Music of Annapolis

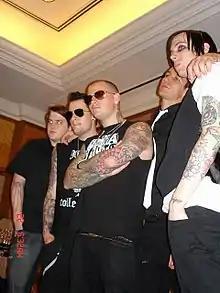
The band Good Charlotte, originally from nearby Waldorf, moved to Annapolis in 1998

In the 1980s, Annapolis was home to two of the most important early emo bands, Moss Icon and The Hated, both of whom recorded for the prominent local Vermin Scum record label. Vermin Scum also released records by Black Dice, Breathing Walker and the Universal Order of Armageddon. Annapolis has also been home to the funk rock band Jimmie's Chicken Shack, SHAED (formerly known as The Walking Sticks) and the band Good Charlotte.